Scarlet Angel

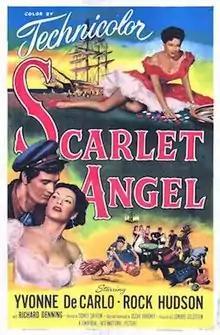
Film poster by Reynold Brown

Scarlet Angel is a 1952 American Technicolor historical adventure film directed by Sidney Salkow and starring Yvonne De Carlo, Rock Hudson and Richard Denning. It was produced and distributed by Universal Pictures. The two leads appeared together again in "Sea Devils" the following year.